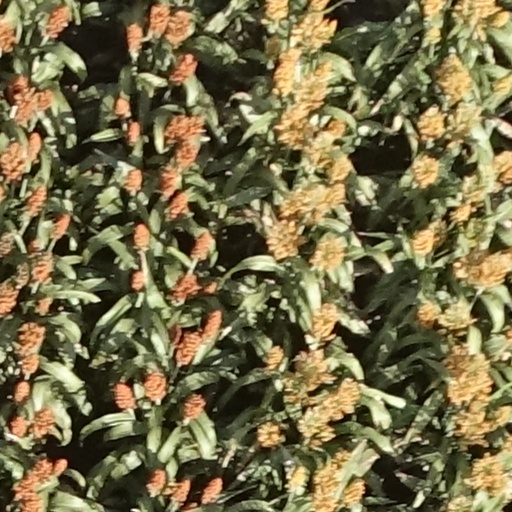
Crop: sorghum